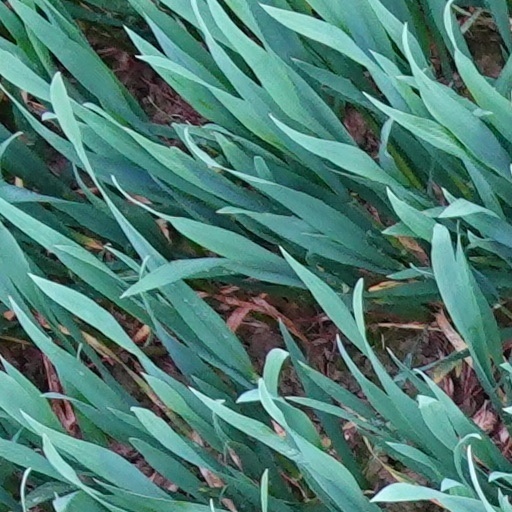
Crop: wheat